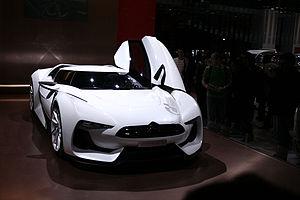
La GTbyCitroën est un concept car développé par le constructeur automobile français Citroën pour le jeu vidéo Gran Turismo 5 et Gran Turismo 6 sur PlayStation 3. Elle apparaît sur le jeu The Crew 2 Elle est présentée pour la première fois au public lors du Mondial de l'automobile de Paris 2008. Patrick Arnaud, ingénieur chargé de la GT, explique que le « but était de créer la supercar de 2025 ».
L'édition 2008 du Mondial de l'automobile de Paris est un salon international de l'automobile qui s'est tenu du 4 octobre au 19 octobre 2008 à la Porte de Versailles, à Paris.